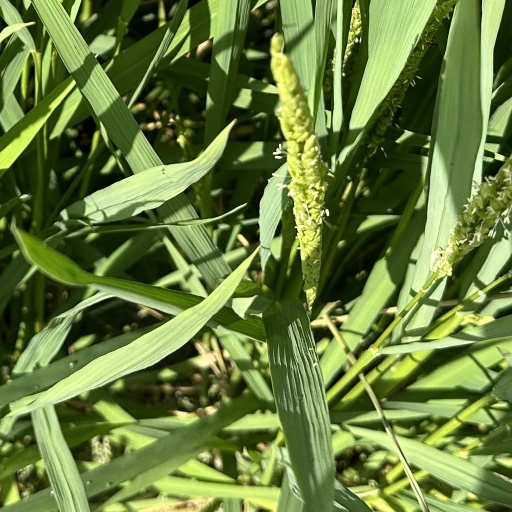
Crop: rice